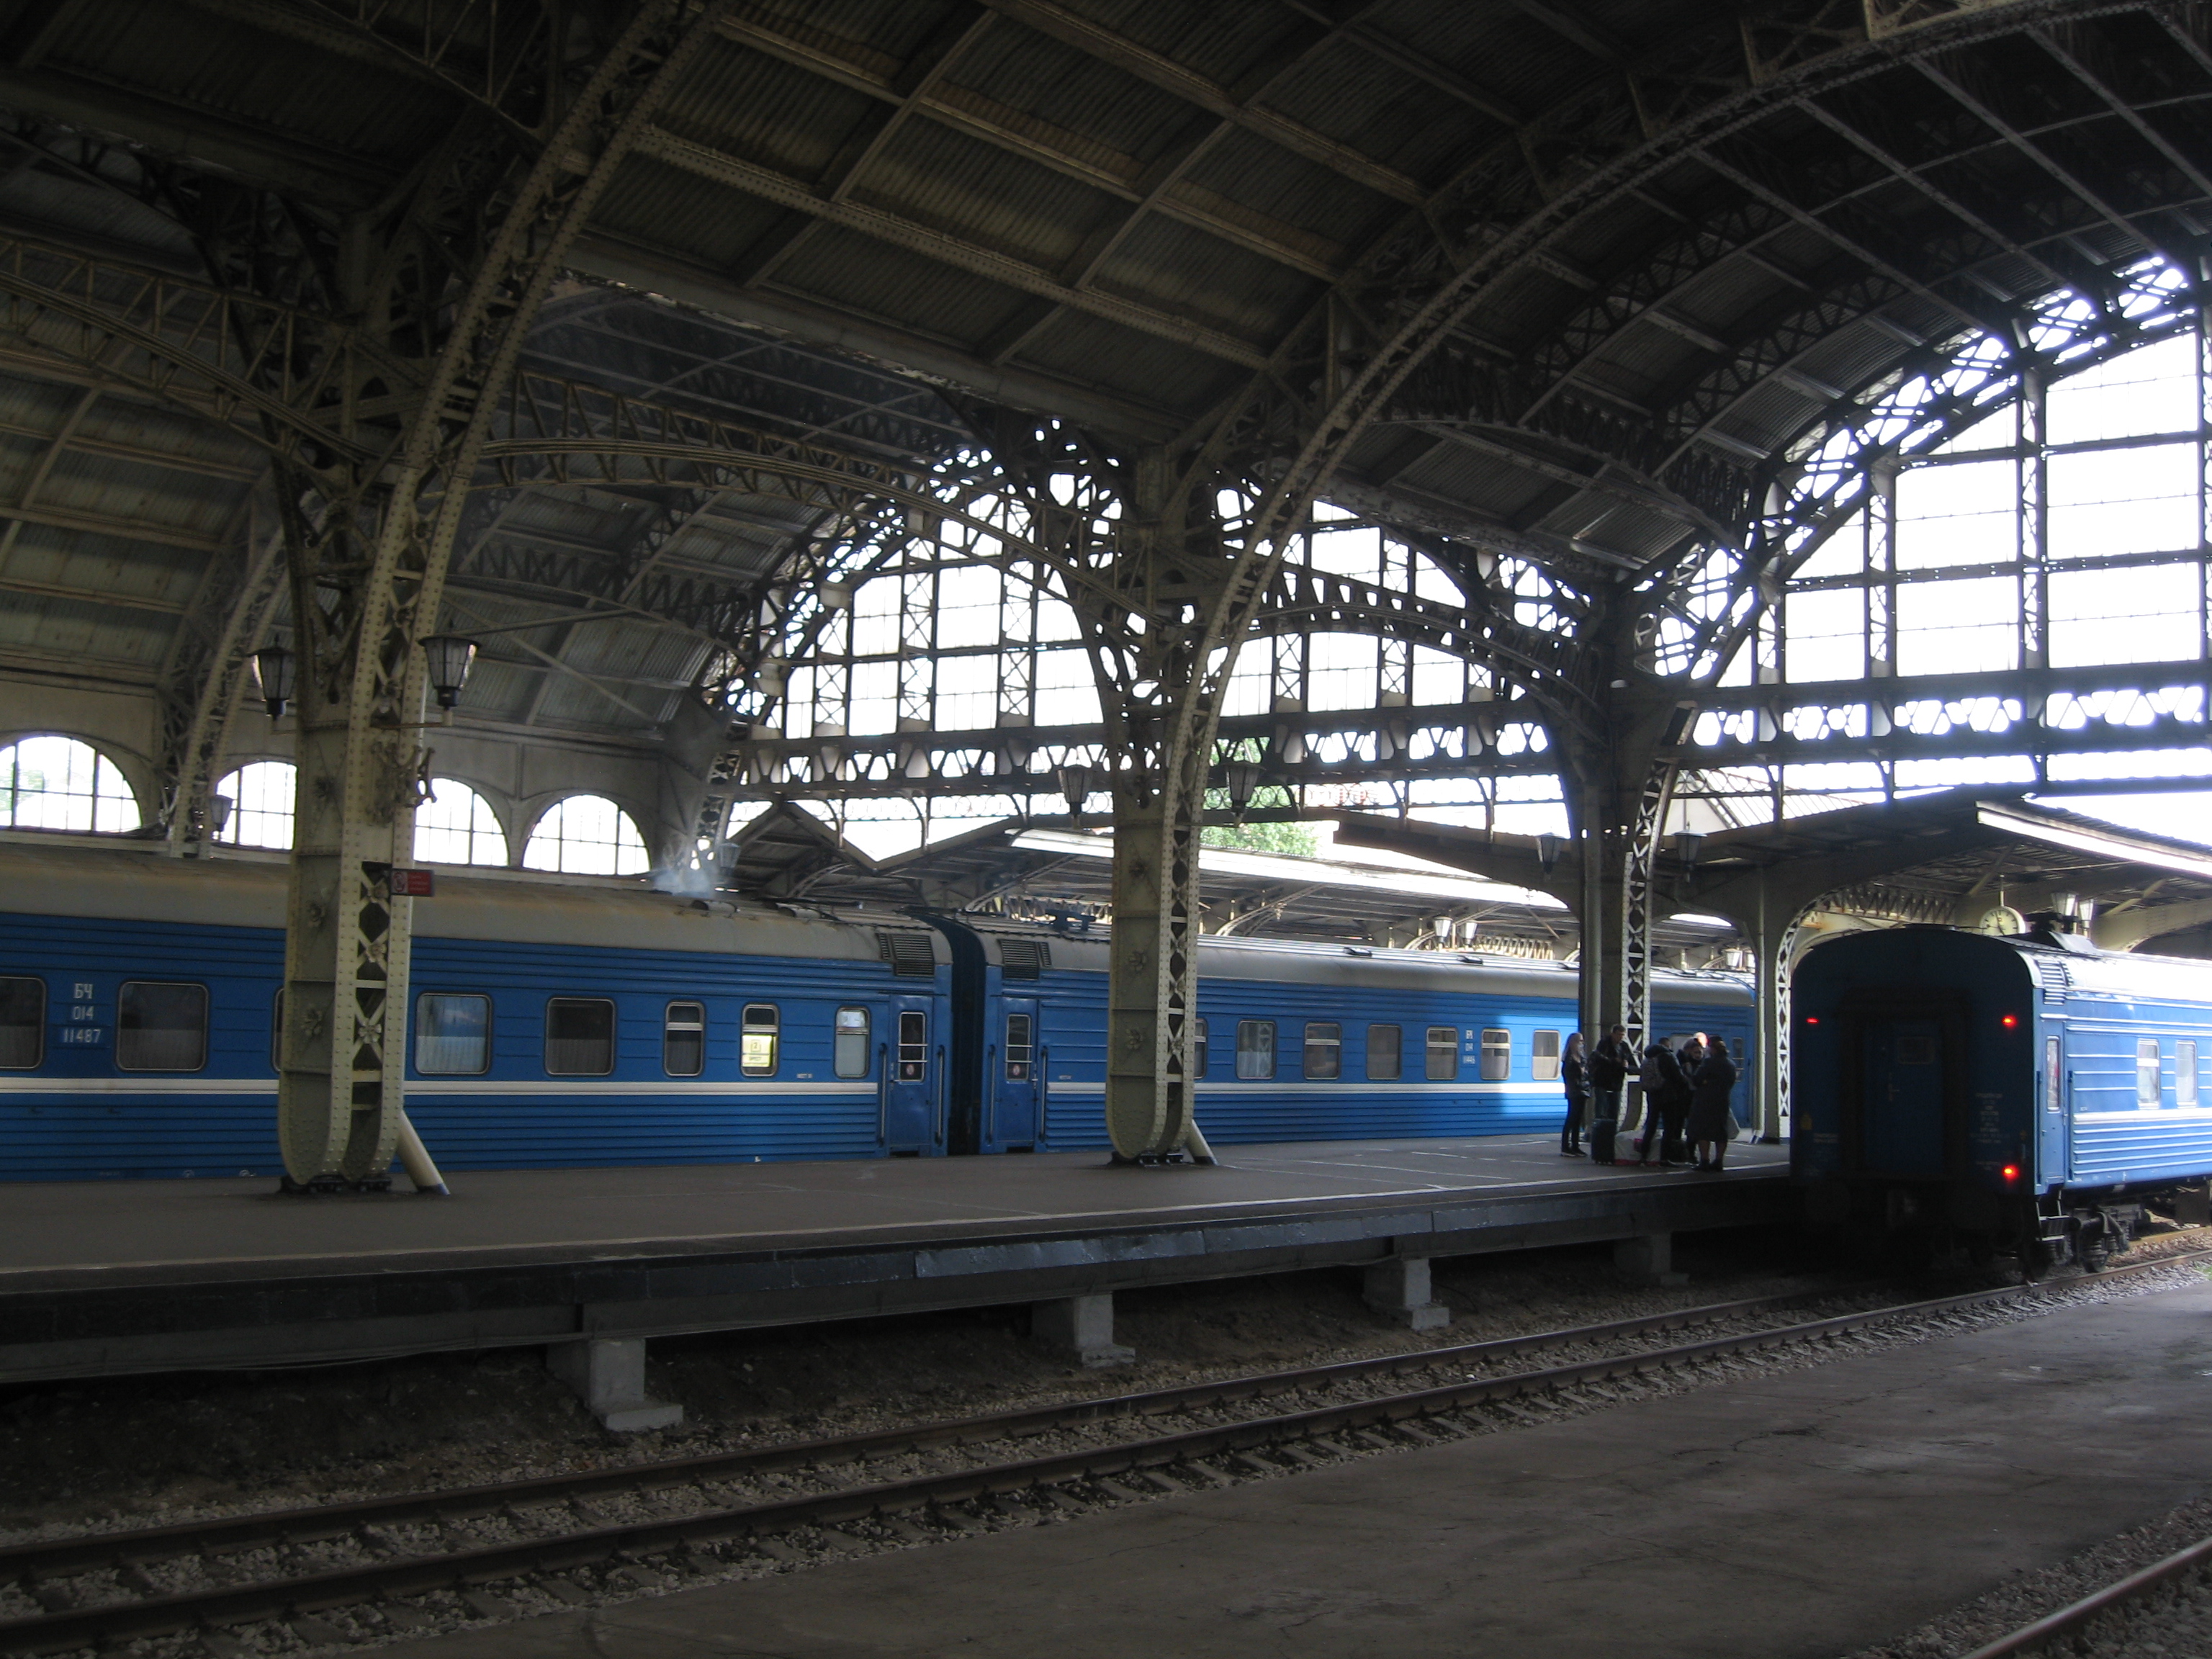
images, train, land vehicle, vehicle, rolling stock, transport hub, electricity, track, window, railway, rolling, railroad car, locomotive, public transport, passenger car, electric blue, metal, train station, steel, building, electrical supply, metro station, fixture, machine, transport, engineering, city